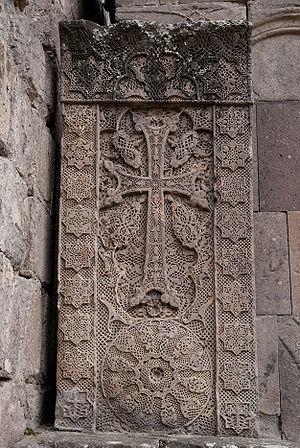
Un khatchkar, khachkar ou xač‘k‘ar est une « stèle de forme arquée ou rectangulaire […] sculptée d'une ou de plusieurs croix accompagnée souvent d'un décor ornemental, parfois de figures humaines et d'inscriptions ». Spécificité de l'art arménien, il était autrefois présent sur tout le territoire de l'Arménie historique et est aujourd'hui particulièrement préservé en Arménie et au Haut-Karabagh.